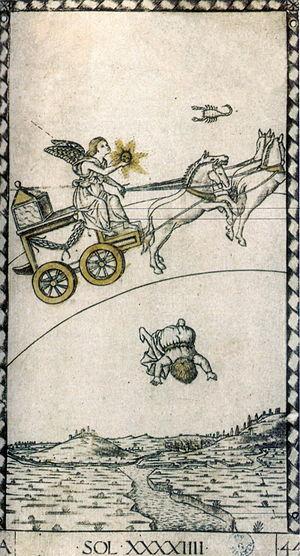
Les Tarots de Mantegna sont un ensemble de 50 estampes de maîtres italiens du XVᵉ siècle en forme de cartes, dont il existe deux versions différentes réalisées par deux artistes inconnus. Les jeux sont connus comme Tarots de Mantegna, série E et Tarots de Mantegna, série S et on nomme conventionnellement leurs auteurs « Maître des Tarots de Mantegna de la série E » et « Maître des Tarots de Mantegna de la série S ».